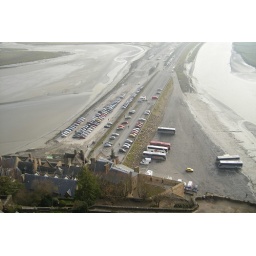
area where buses are on right and cars on left gets covered in water in high tide